Azerbaijani nationalism

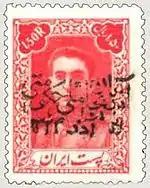
A overprinted Iranian stamp with the portrait of Mohammad Reza Pahlavi issued under the name of "National Government of Azerbaijan"

The Pan-Turkists' appeal to the unity of the Azerbaijani people was exploited by the Soviet authorities during World War II to weaken Iran. Together with the British, the Soviet Union invaded and conquered the northern portion of Iran in August–September 1941. Azerbaijanis made up a large portion of the Soviet contingent stationed in Iran. Soviet Azerbaijanis, particularly intellectuals from Baku, managed the Red Army's Chief Administration for Political Propaganda. It was here that the concepts to destabilize Iran were defined in two Soviet-sponsored publications, "Vatan Yolunda" ("On the Road to the Homeland") and "Azärbayjan". In November 1945 the Soviets also assisted in the establishment of a puppet Azerbaijan People's Government in Iranian Azerbaijan. The government formally called for the "Nation of Azerbaijan" to have autonomy inside the borders of Iran. Nevertheless, its president Ja'far Pishevari occasionally made threats of independence against Iran.